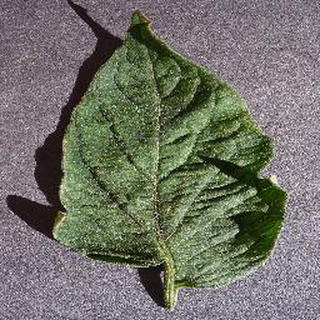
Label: healthy_tomato